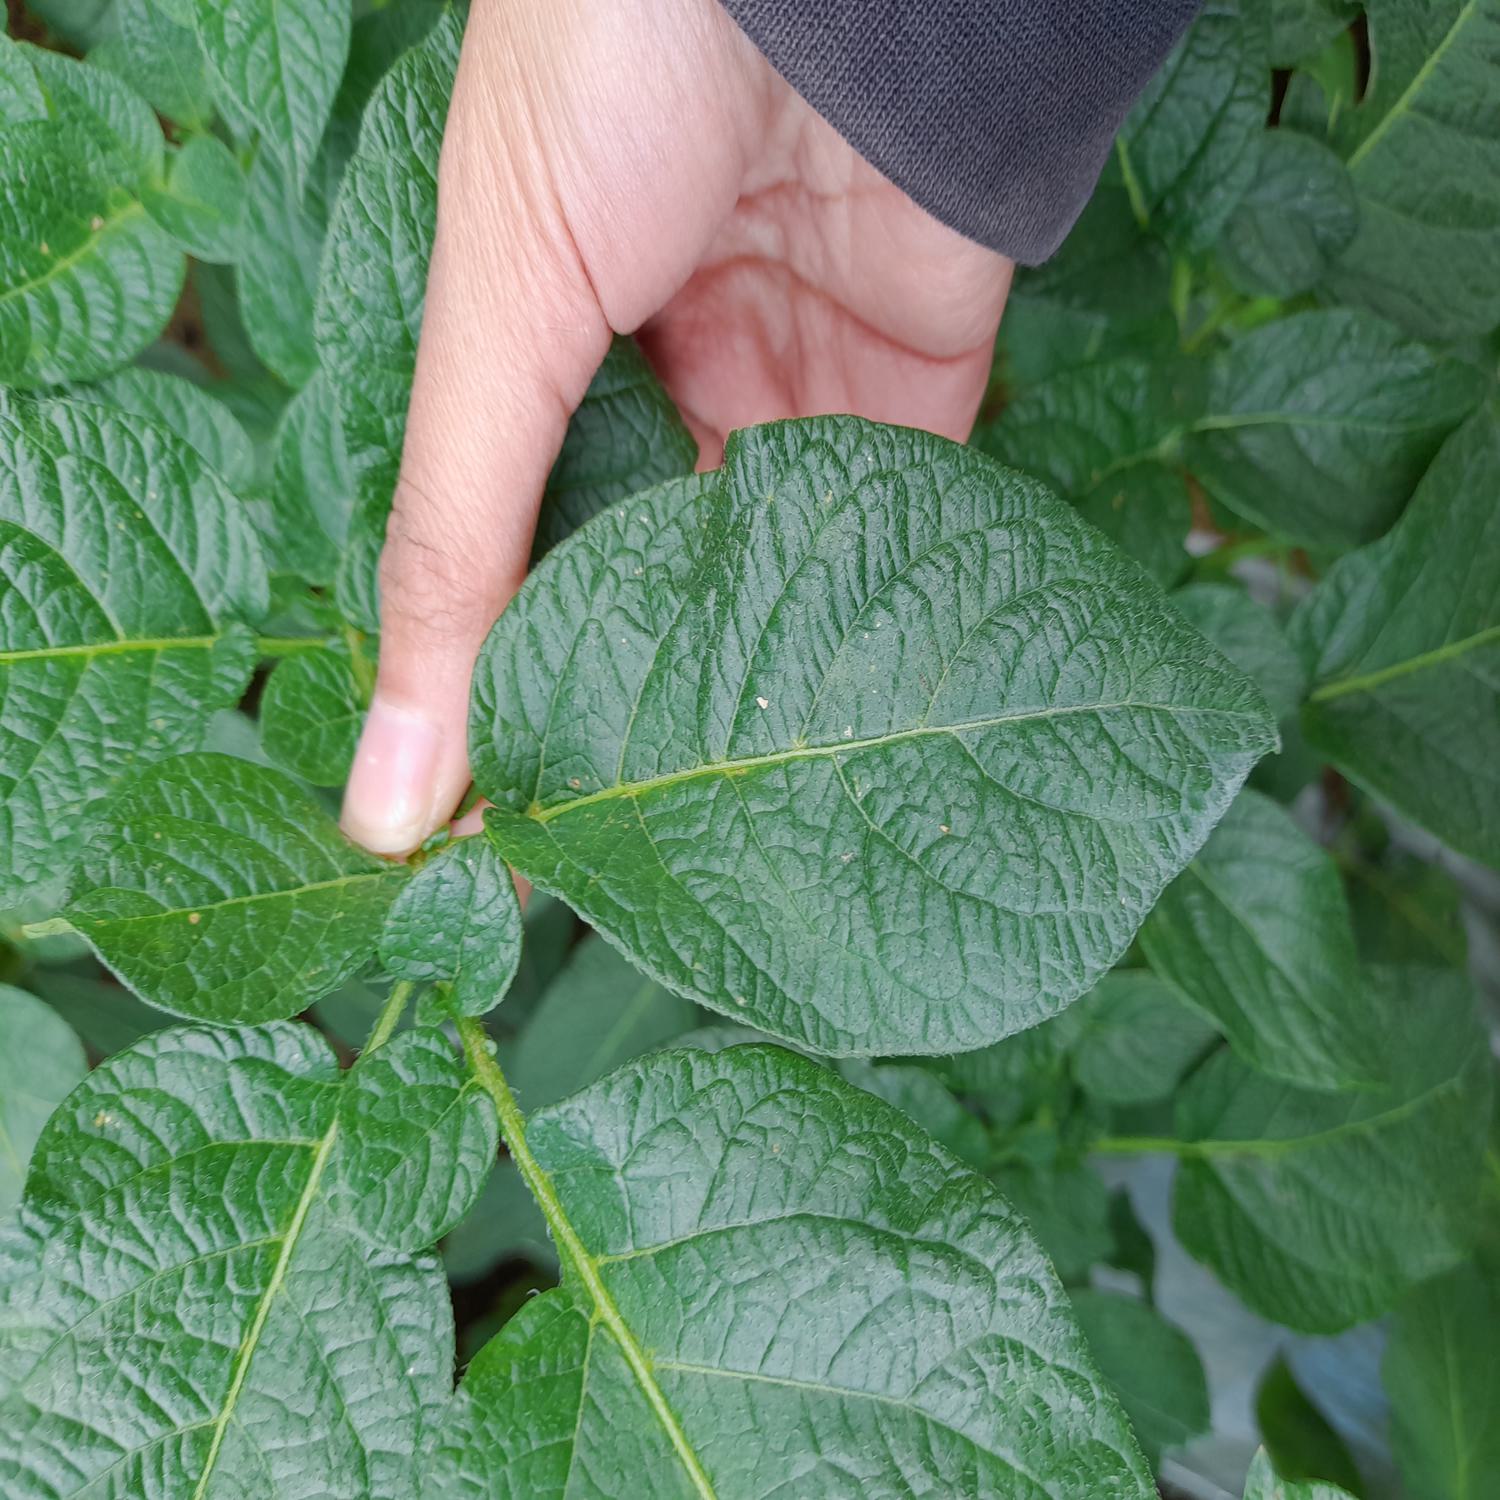
Label: Healthy